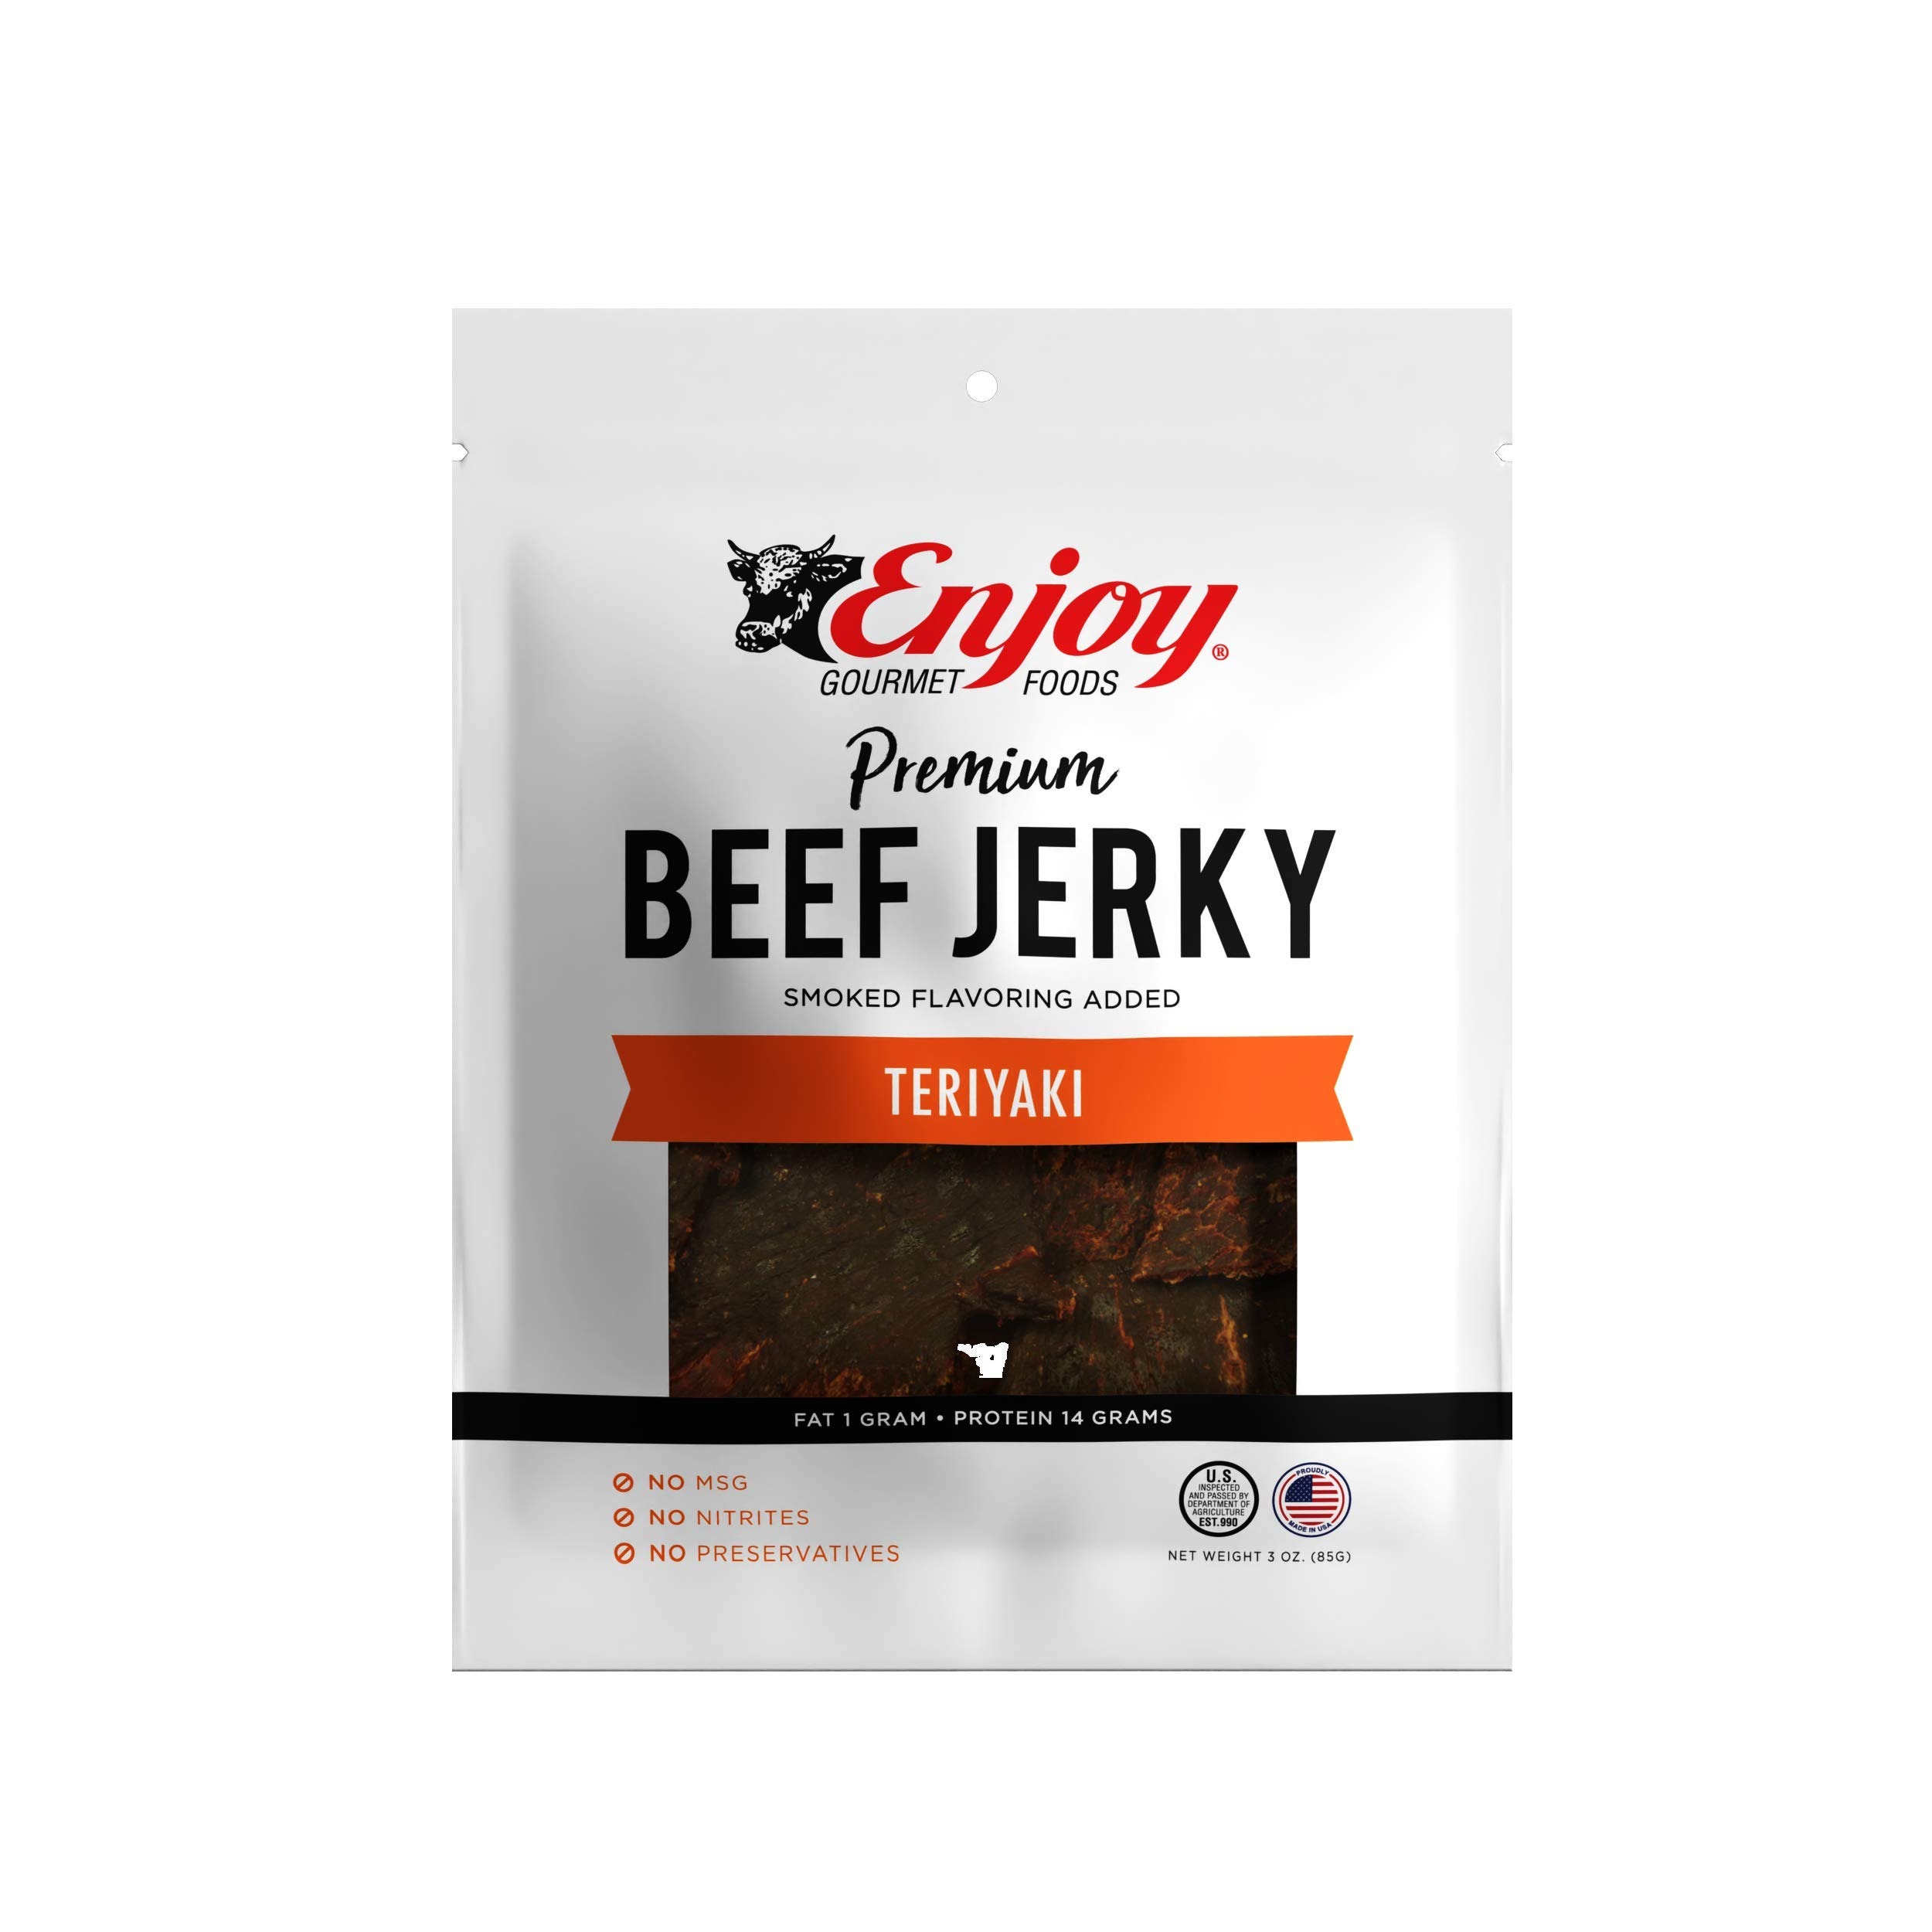
Item Name: Enjoy Teriyaki Beef Jerky 3 oz (Pack of 1) | Traditional Style | High Protein | Low Fat | Zero Trans Fat | No Preservatives | No MSG | No Nitrites | USA Made | Resealable Bag
Bullet Point 1: Traditional Dry Beef Jerky: Enjoy premium traditional beef jerky is simply crafted in the USA with simple ingredients to be simply better. The longer you chew, the more flavor you enjoy.
Bullet Point 2: Sweet & Savory Teriyaki: Sweet and savory teriyaki flavor in every bite; high protein, low fat, low carb, and low sugar. No nitrites, nitrates, MSG, preservatives, or artificial ingredients.
Bullet Point 3: Crafted from a Family Recipe: Made with whole strips of fresh beef round roast, marinated in our time-honored family recipe, then traditionally slow-dried to perfection for rich flavor in every bite.
Bullet Point 4: Small Batch Quality: Handcrafted in small batches for maximum flavor and quality. Our recipes come from generations of jerky crafting tradition, using only premium ingredients you can trust.
Bullet Point 5: Perfect On-the-Go Snack: Convenient, resealable bags make our jerky ideal for road trips, hikes, workouts, lunchboxes, and everyday snacking. Ready when you are.
Bullet Point 6: Made in the USA: USDA-sourced beef, crafted in our family-owned facility in Southern California. Over 30 years of passion, tradition, and quality in every bite.
Product Description: Sweet & Savory Perfection – Teriyaki Beef Jerky, Small Batch Crafted. Savor the perfect balance of sweet and savory with our Teriyaki Beef Jerky, handcrafted in small batches for unbeatable flavor and quality. Made from premium cuts of beef, marinated in a rich blend of soy sauce, brown sugar, and traditional spices, then slow-dried to deliver a flavorful, bold chew jerky with every bite. Whether you're looking for a high-protein snack, a quick energy boost, or a better-for-you treat, this jerky hits the mark. It’s low in fat, and made without MSG, nitrates, or artificial preservatives—just clean ingredients and bold teriyaki flavor. Perfect for gym bags, hiking packs, lunch boxes, or everyday snacking. Our jerky comes in a resealable bag to keep it fresh and ready whenever you are. Proudly made in the USA by a family-owned company dedicated to tradition, flavor, and quality. Taste the difference small batch makes—jerky done right.
Value: 3.0
Unit: Ounce

Price: 8.28